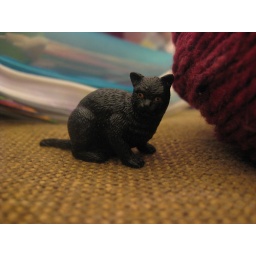
Wednesday. This little black cat has been in my knitting notions bag for over 2 years. Hi Eek!